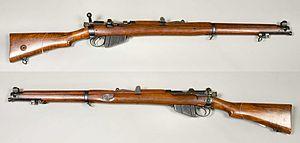
Le Lee–Enfield est un fusil à répétition à verrou, alimenté par chargeur, qui a été la principale arme d'infanterie des forces armées britanniques, de l'Empire et du Commonwealth au cours de la première moitié du XXᵉ siècle.